ISU Junior Grand Prix in Serbia

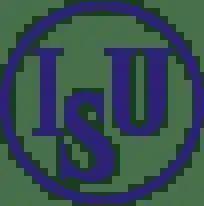

The ISU Junior Grand Prix in Serbia (originally called the Belgrade Sparrow) is an international figure skating competition. Sanctioned by the International Skating Union, it is periodically held in the autumn as part of the Junior Grand Prix (JGP) series. Medals may be awarded in men's singles, women's singles, pair skating, and ice dance.